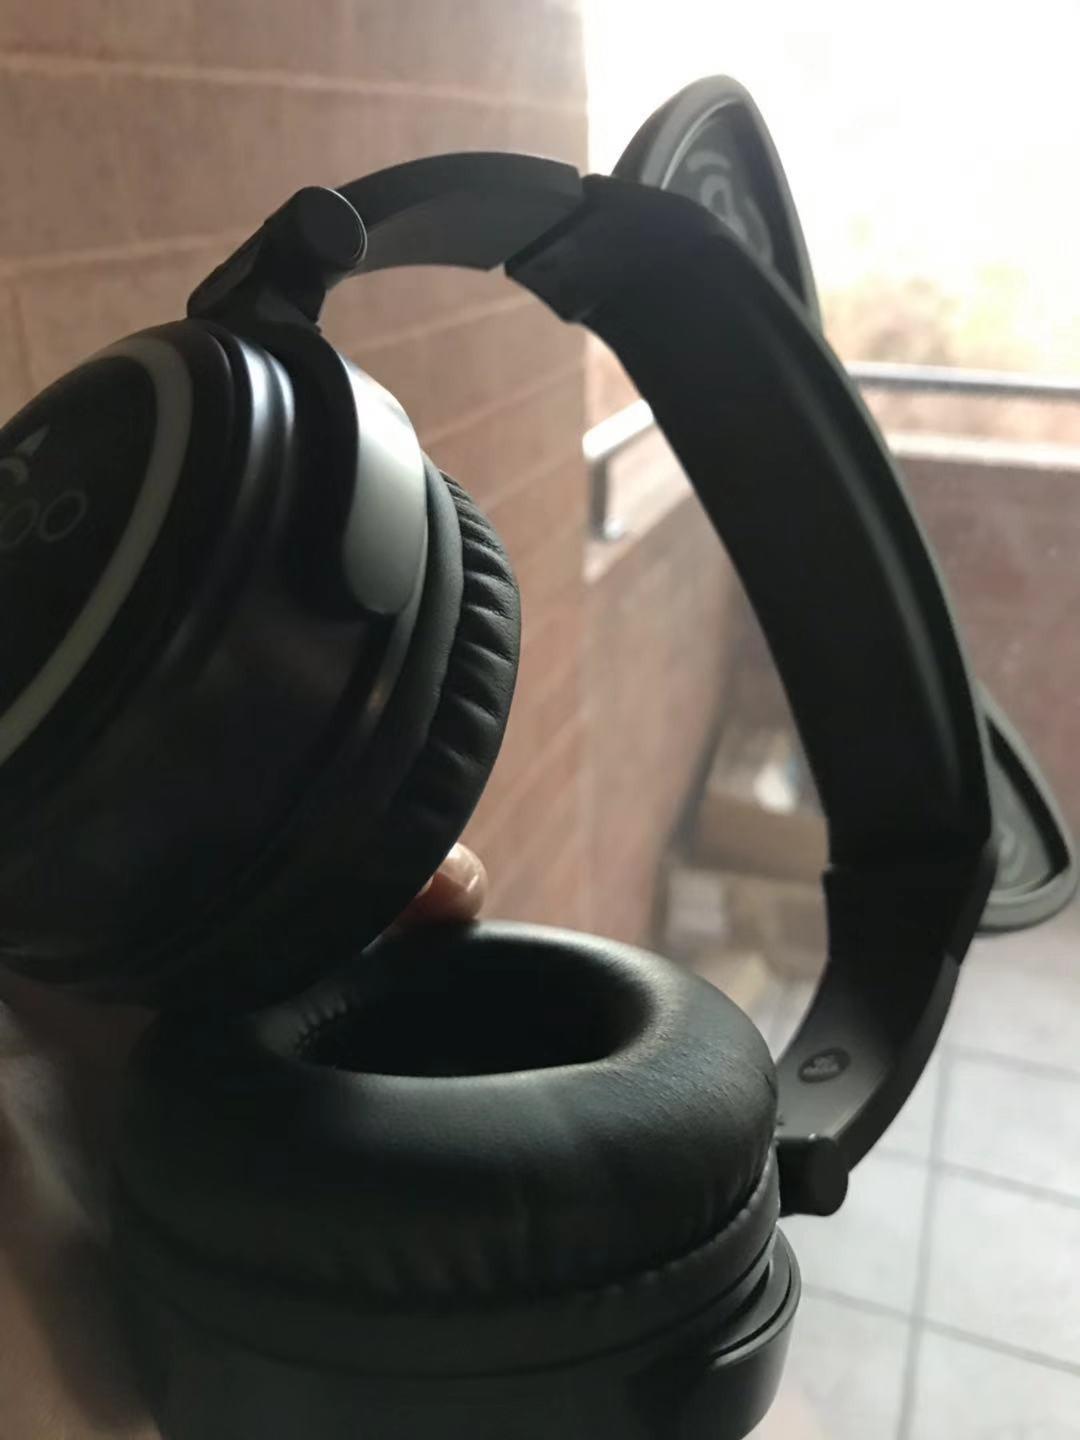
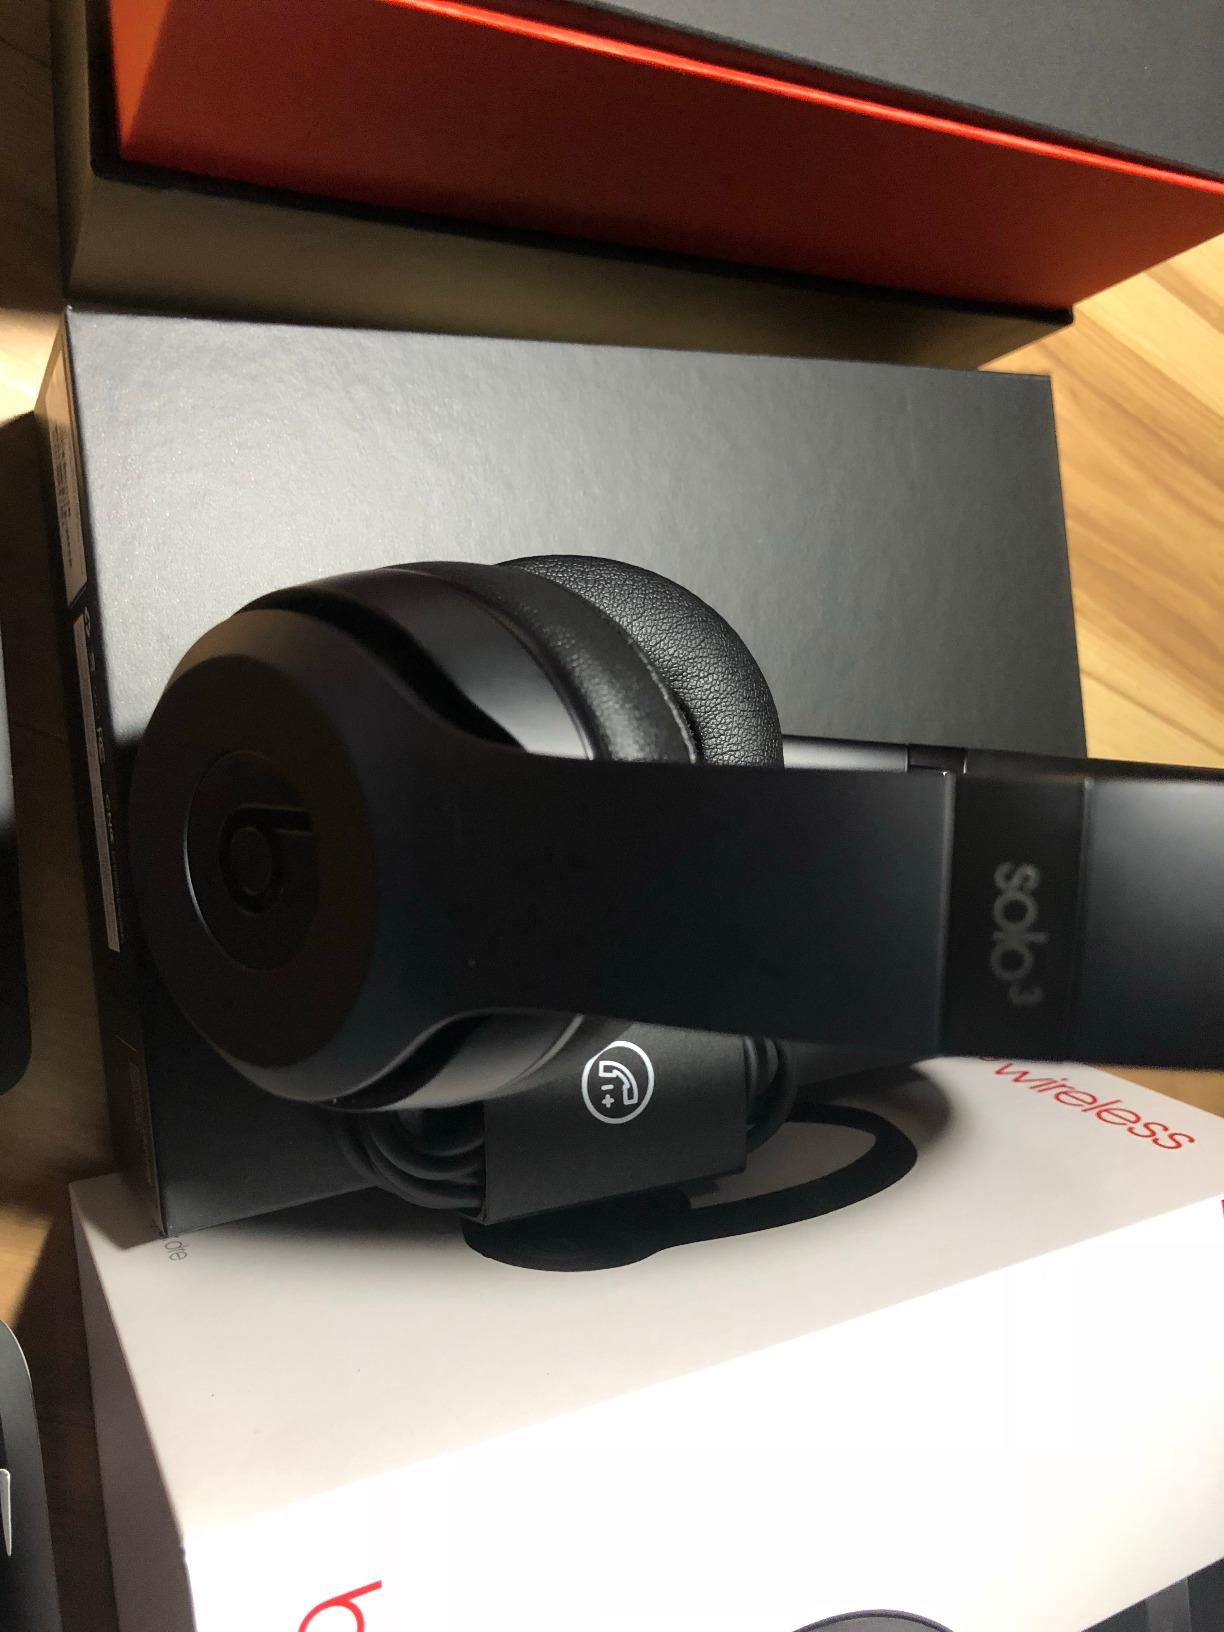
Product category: headphones
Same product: no